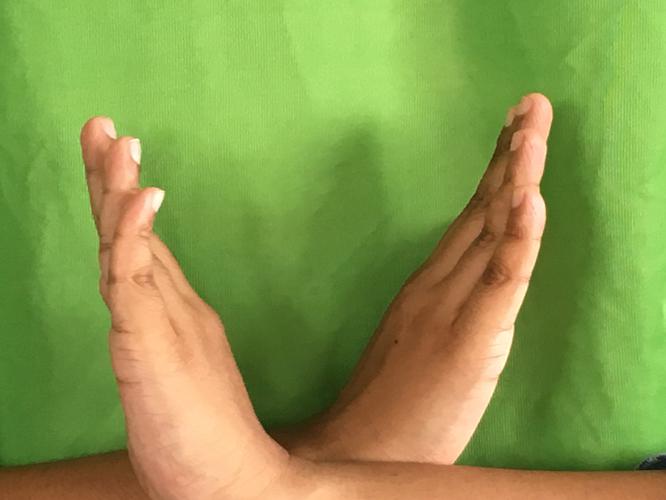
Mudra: Swastikam
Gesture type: double_hand